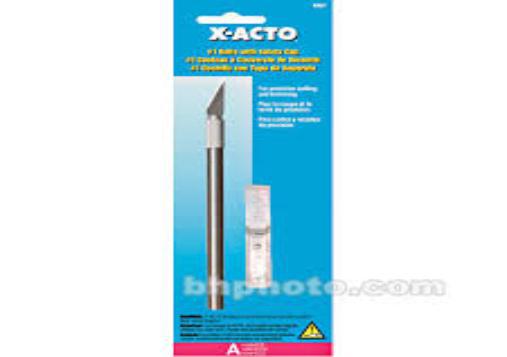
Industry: Necessities